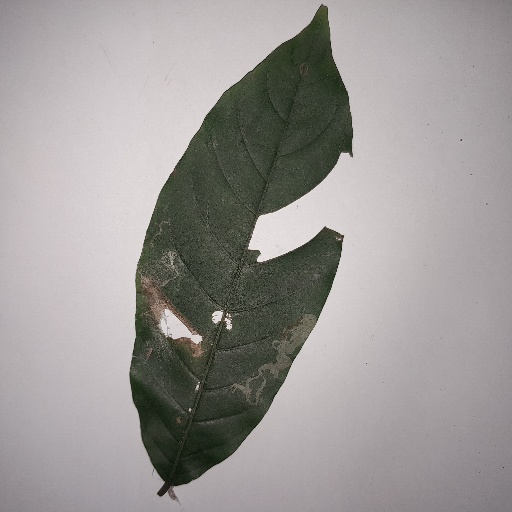
Species: HariTaki
Leaf condition: Bacterial Spot